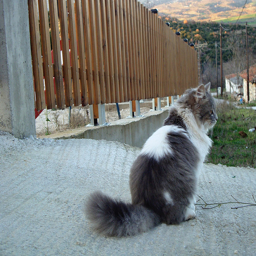
A cat is sitting on the concrete near a housing development.
The cat is sitting on the concrete waiting for her owner to come back
A cat sitting on the pavement in front of a fence.
A house cat sitting on top of a cement driveway.
A fluffy cat is sitting on the sidewalk.